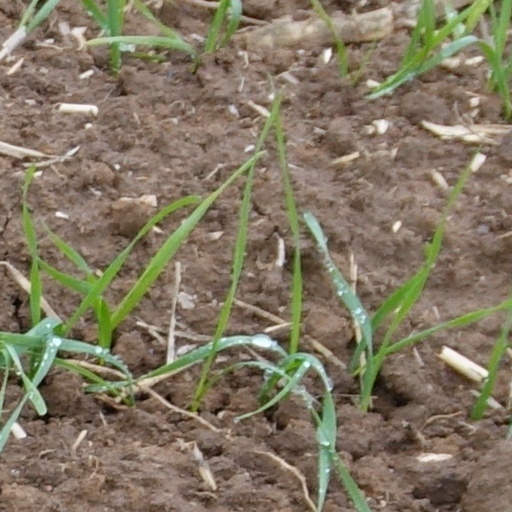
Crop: wheat